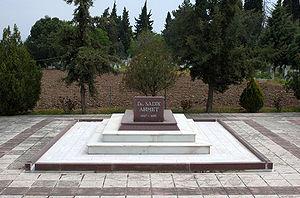
Sadík Achmét, né le 7 janvier 1947 et mort le 24 juillet 1995, est un homme politique grec, d'origine turque.